2021 Brazilian protests

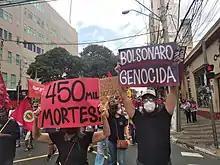
Protest against the government of President Jair Bolsonaro in Campinas on 29 May 2021

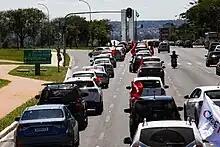
Row of cars in Brasília with political party flags during the demonstration

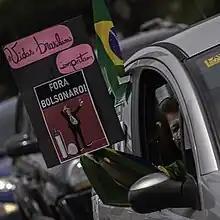
Car with a sign written "Vidas Brasileiras importam" in handwriting, accompanied by a cartoon.

On 15 January, the first cacerolazo against the government took place in the cities of São Paulo, Rio de Janeiro, Belo Horizonte, Brasília, Goiânia, Salvador, Florianópolis, São José dos Campos, Belém, Recife and Porto Alegre. The acts began at 8:30 pm after a call on social networks using the slogan "No oxygen, no vaccine, no government", having the support of several political and social movements, as well as celebrities such as presenter Luciano Huck.